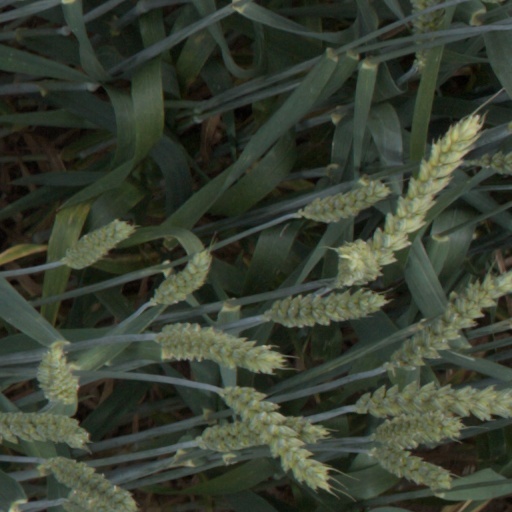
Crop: wheat